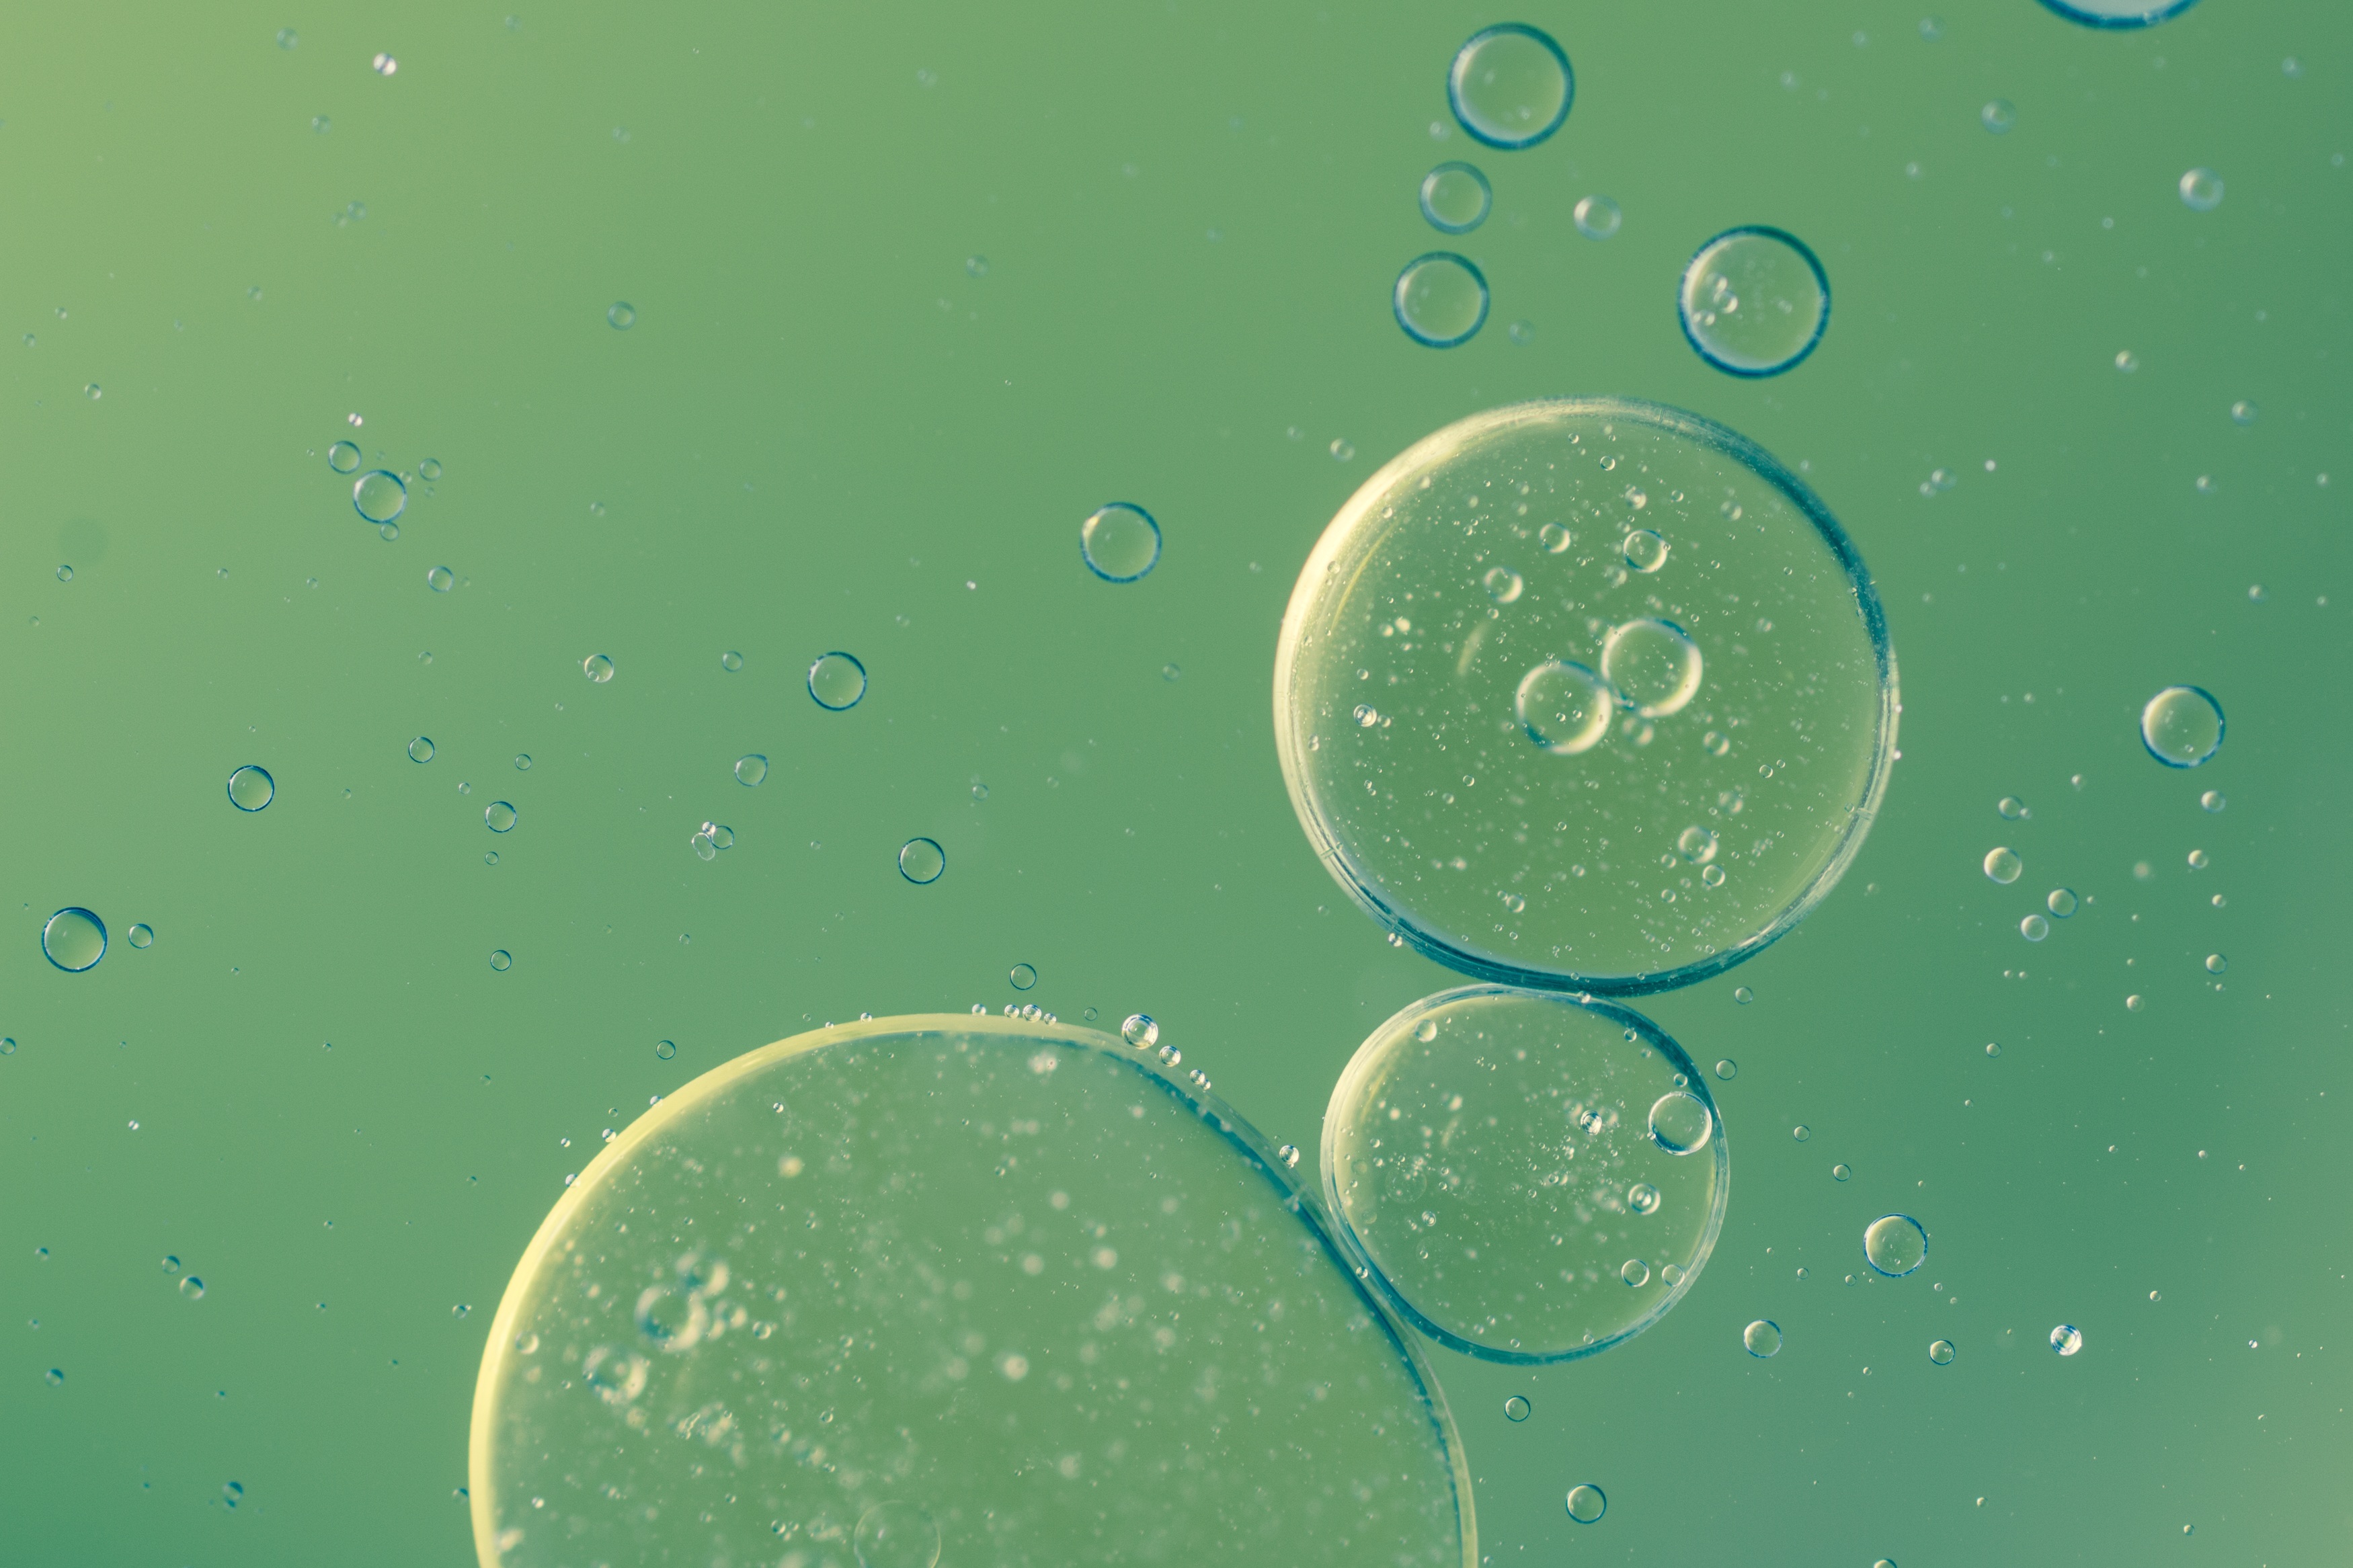
water, drop, liquid, abstract, sky, texture, leaf, atmosphere, line, green, macro, close, circle, background, cells, oil, oil in water, oil eye, atmosphere of earth, computer wallpaper, liquid bubble